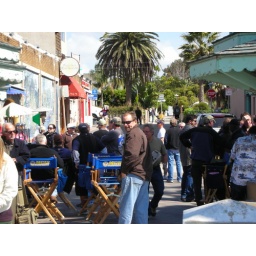
We were in the mountains and NCIS my favoritest show came to venice beach and we got shots!